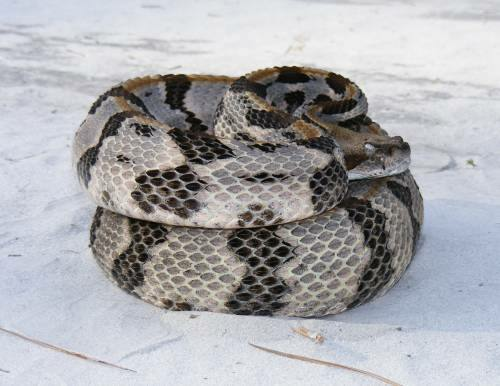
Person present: No